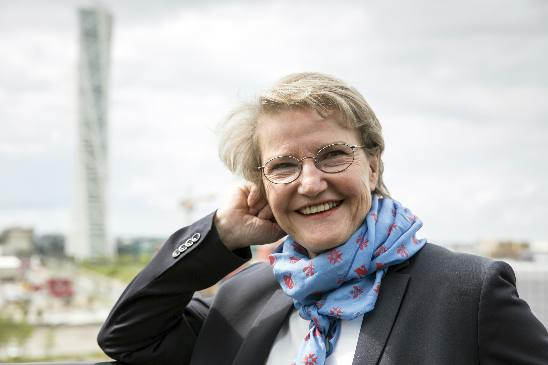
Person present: Yes